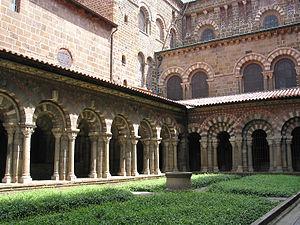
Le Puy-en-Velay (Haute-Loire - France), cloître de la cathédrale Notre-Dame du Puy (XIIe siècle)
Dans l'histoire des sciences, on désigne par sciences arabes, les sciences qui se sont épanouies en terres d'Islam entre le VIIIᵉ siècle et le XVᵉ siècle. L'adjectif « arabe » fait référence à la langue scientifique qui, à cette époque, permet de transmettre les connaissances scientifiques d'un bout à l'autre de l'empire arabo-musulman.
Al-Andalus est le terme qui désigne l'ensemble des territoires de la péninsule Ibérique et certains du sud de la France qui furent, à un moment ou un autre, sous domination musulmane entre 711 et 1492. L'Andalousie actuelle, qui en tire son nom, n'en constitua longtemps qu'une petite partie.
La cathédrale Notre-Dame-de-l'Annonciation du Puy-en-Velay est un monument majeur de l'art roman et de l'Occident chrétien. Elle a été érigée en basilique mineure par un bref apostolique de Pie IX, le 11 février 1856.